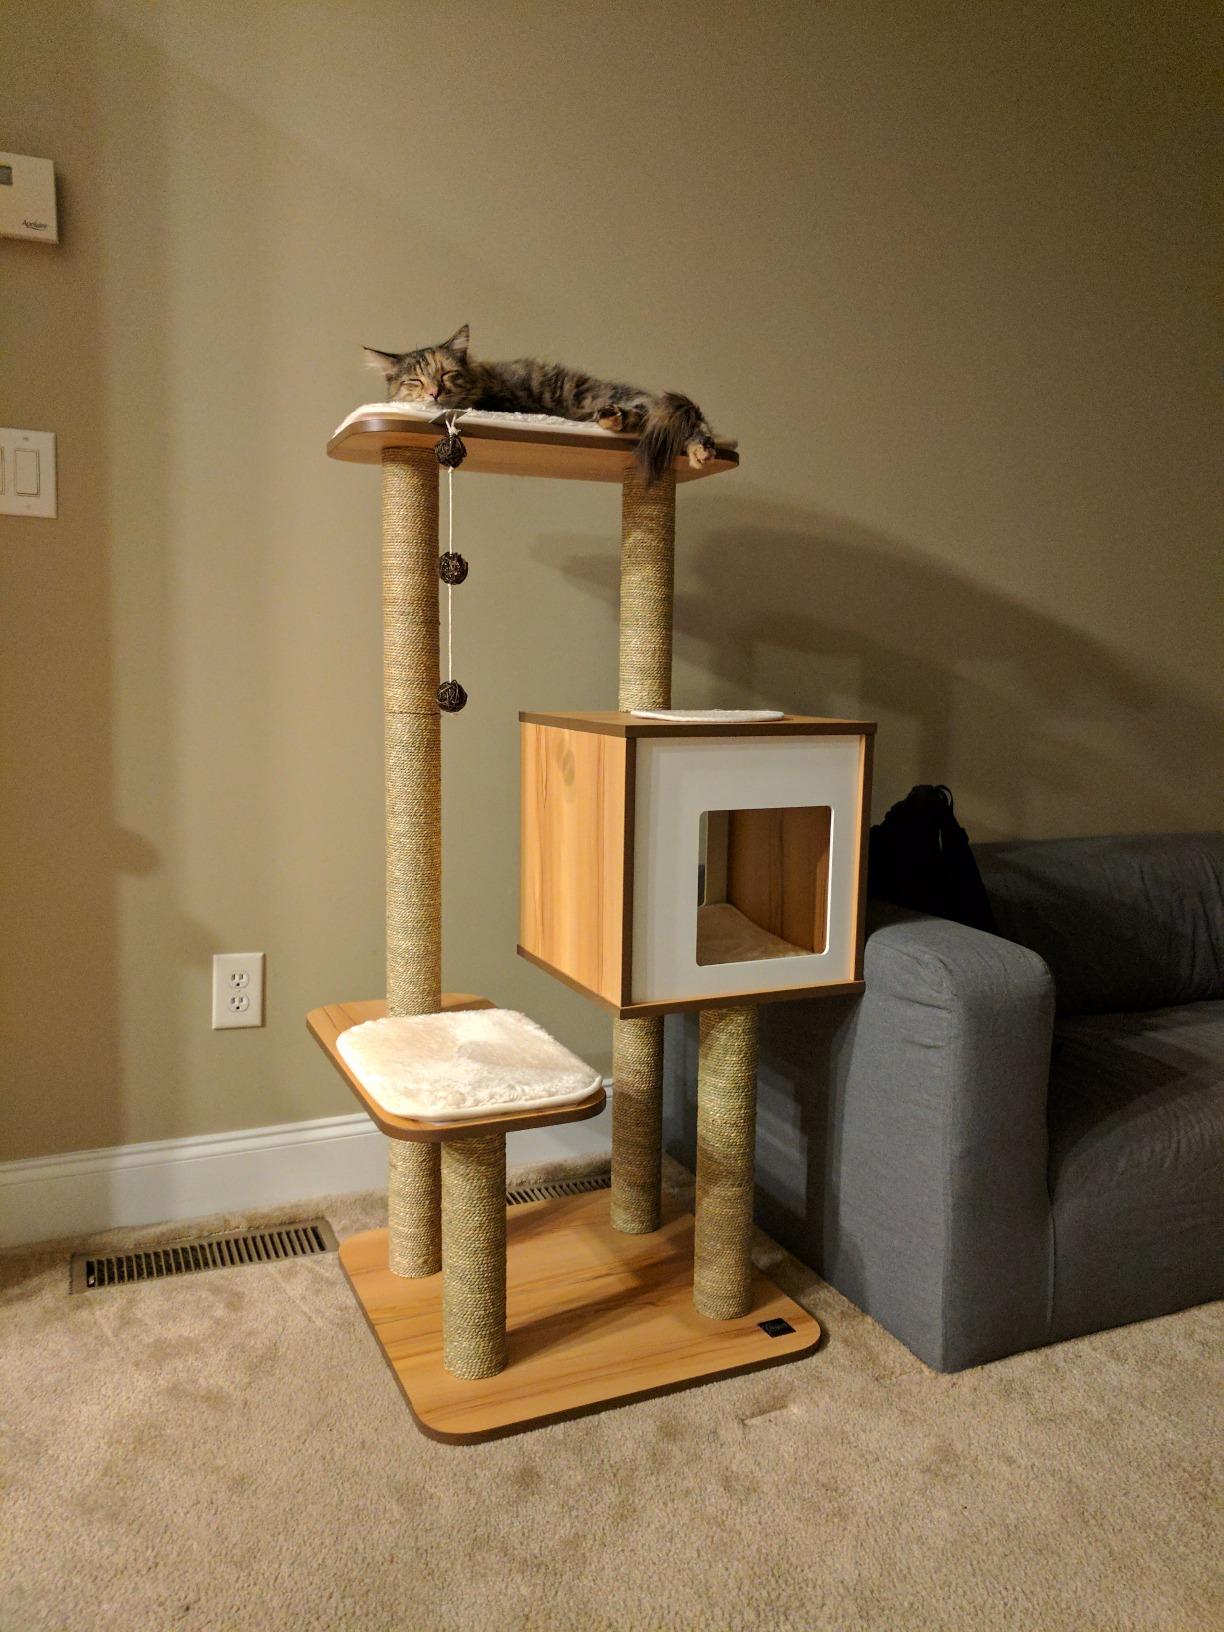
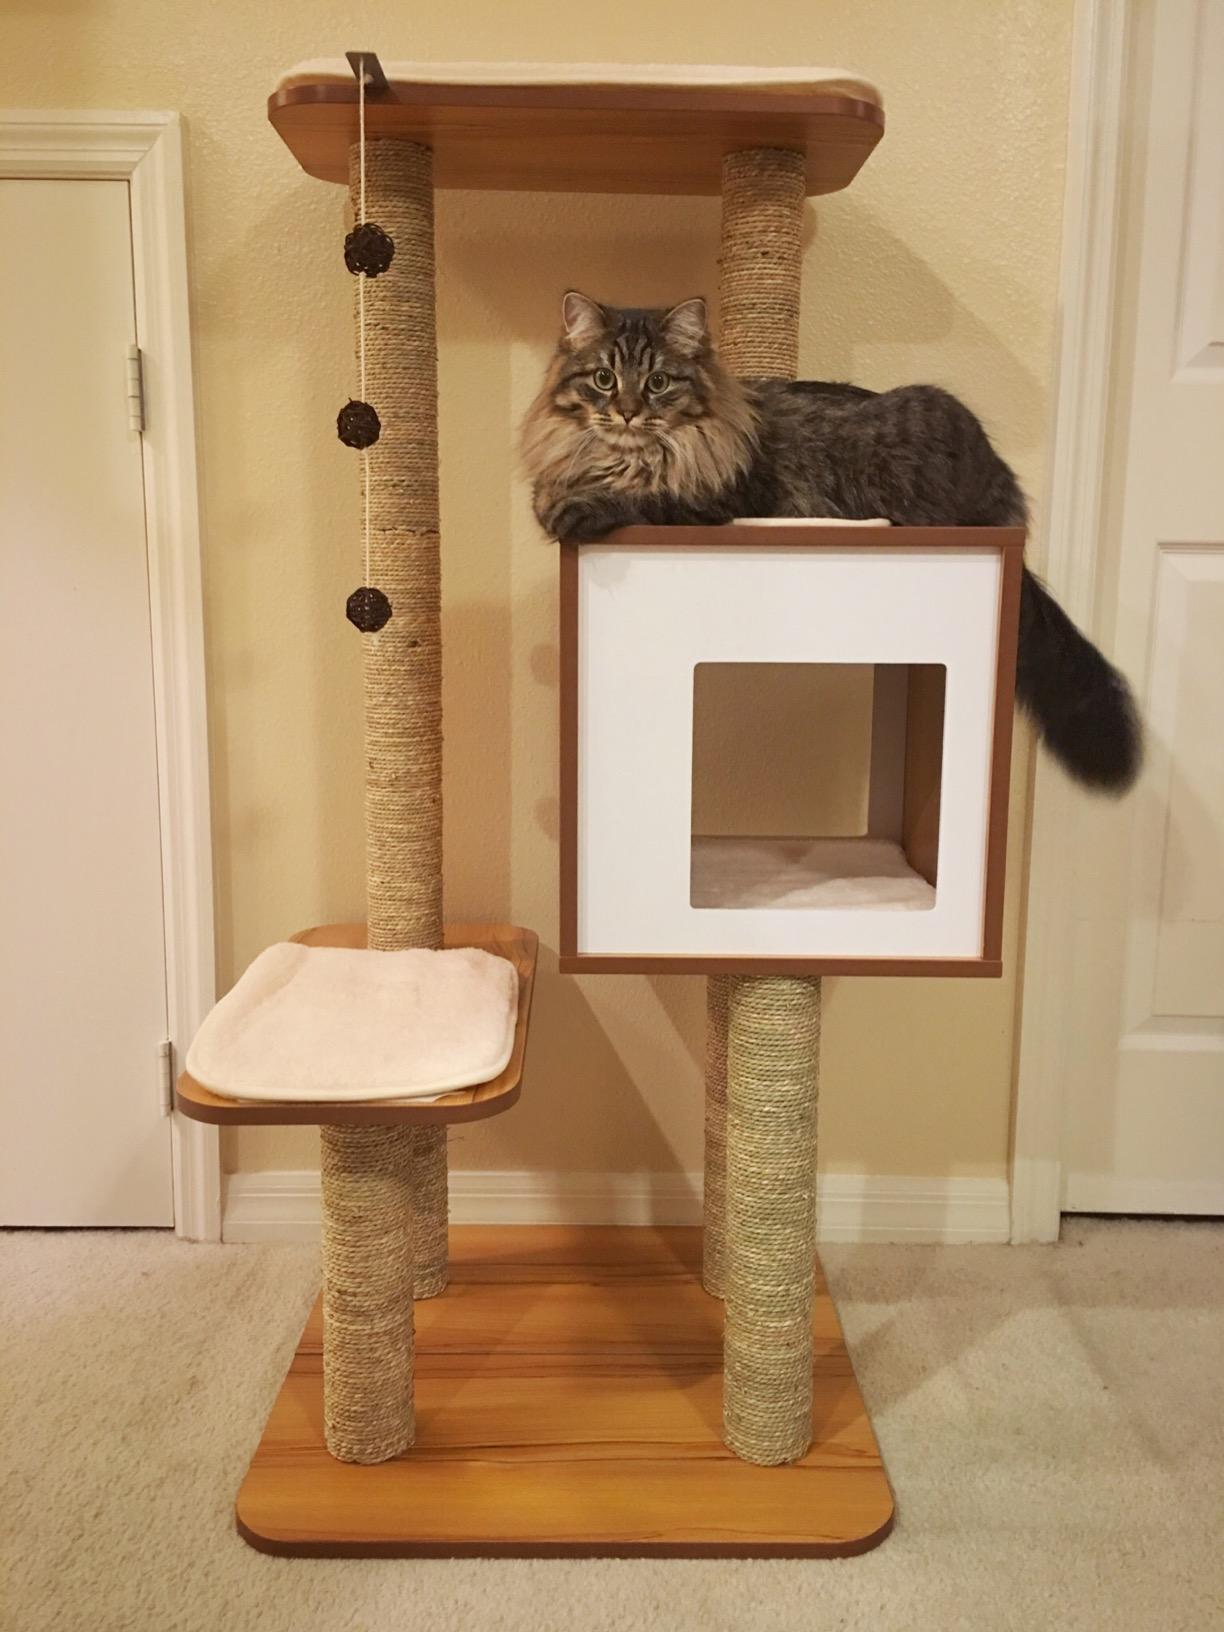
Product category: items_cat tree
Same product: yes